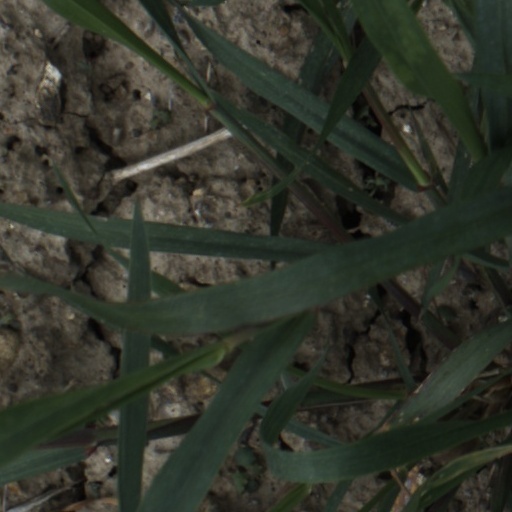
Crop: wheat